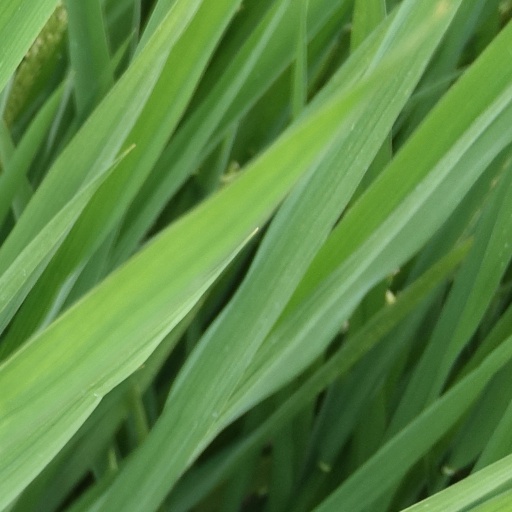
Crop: rice